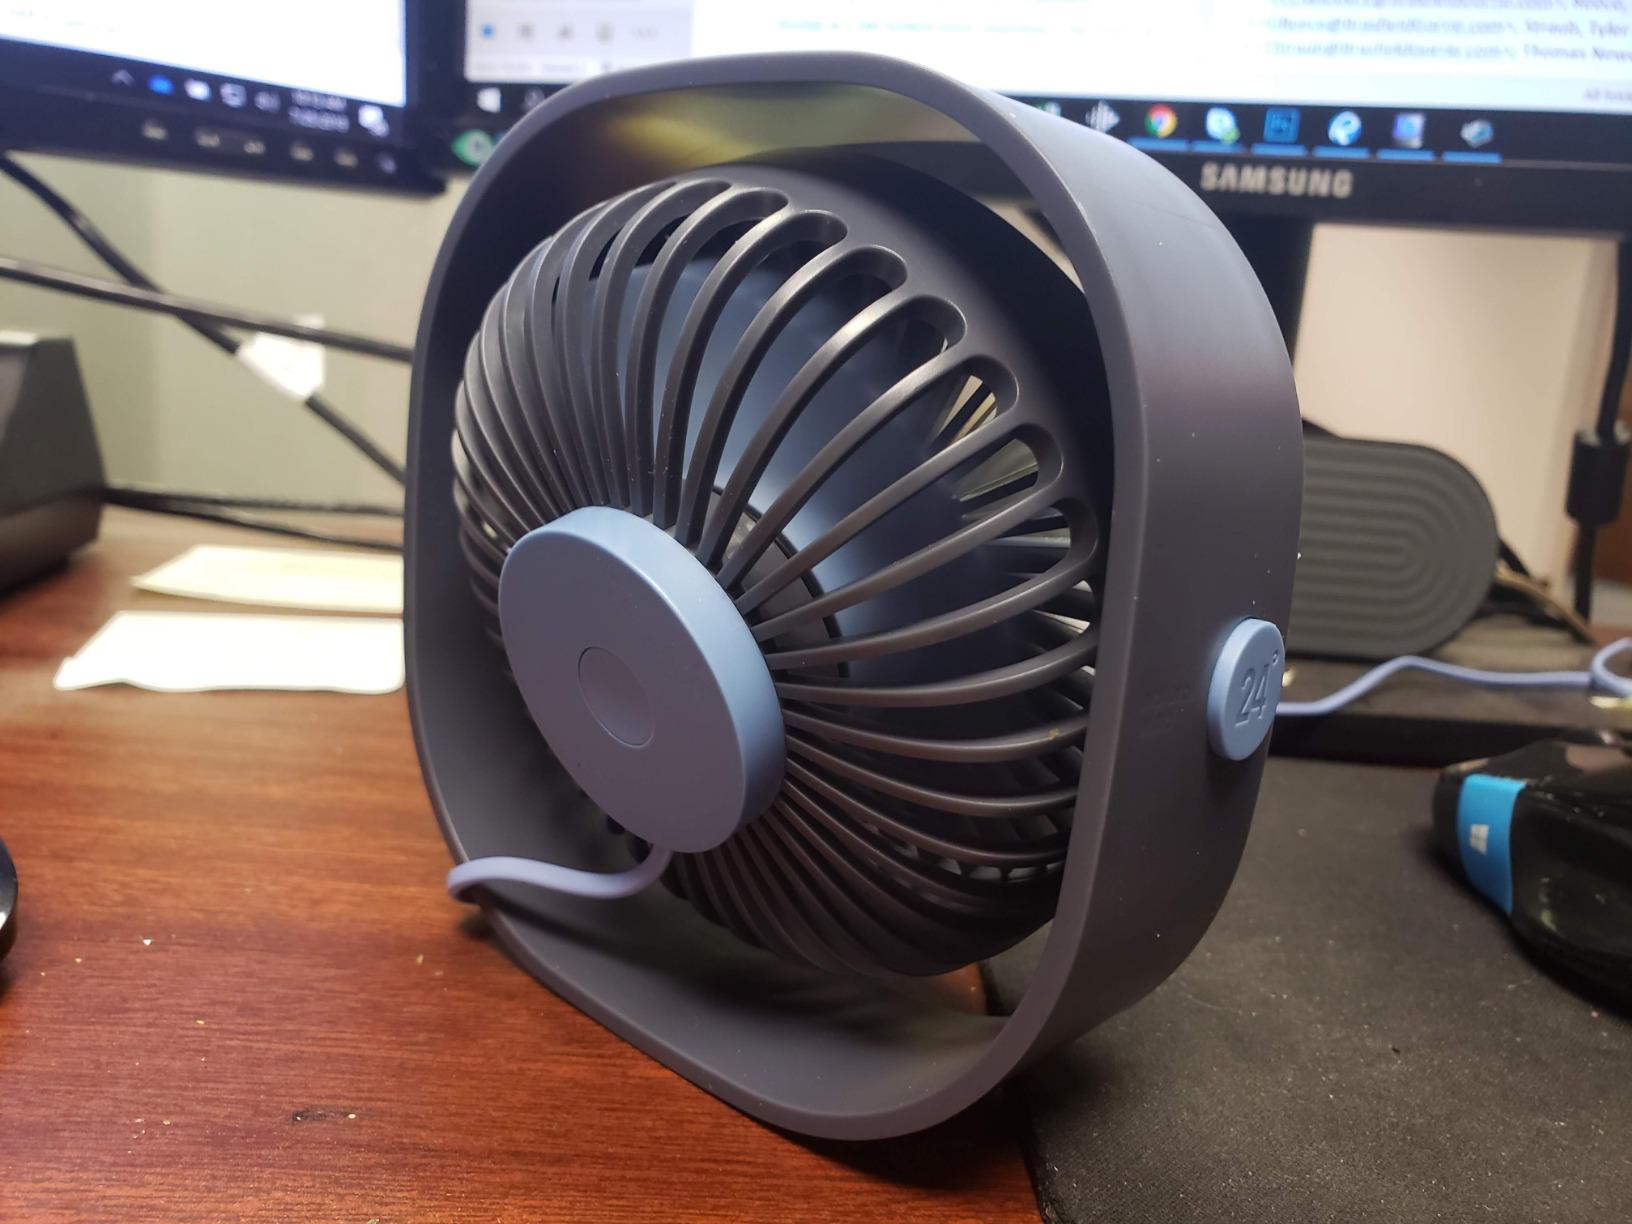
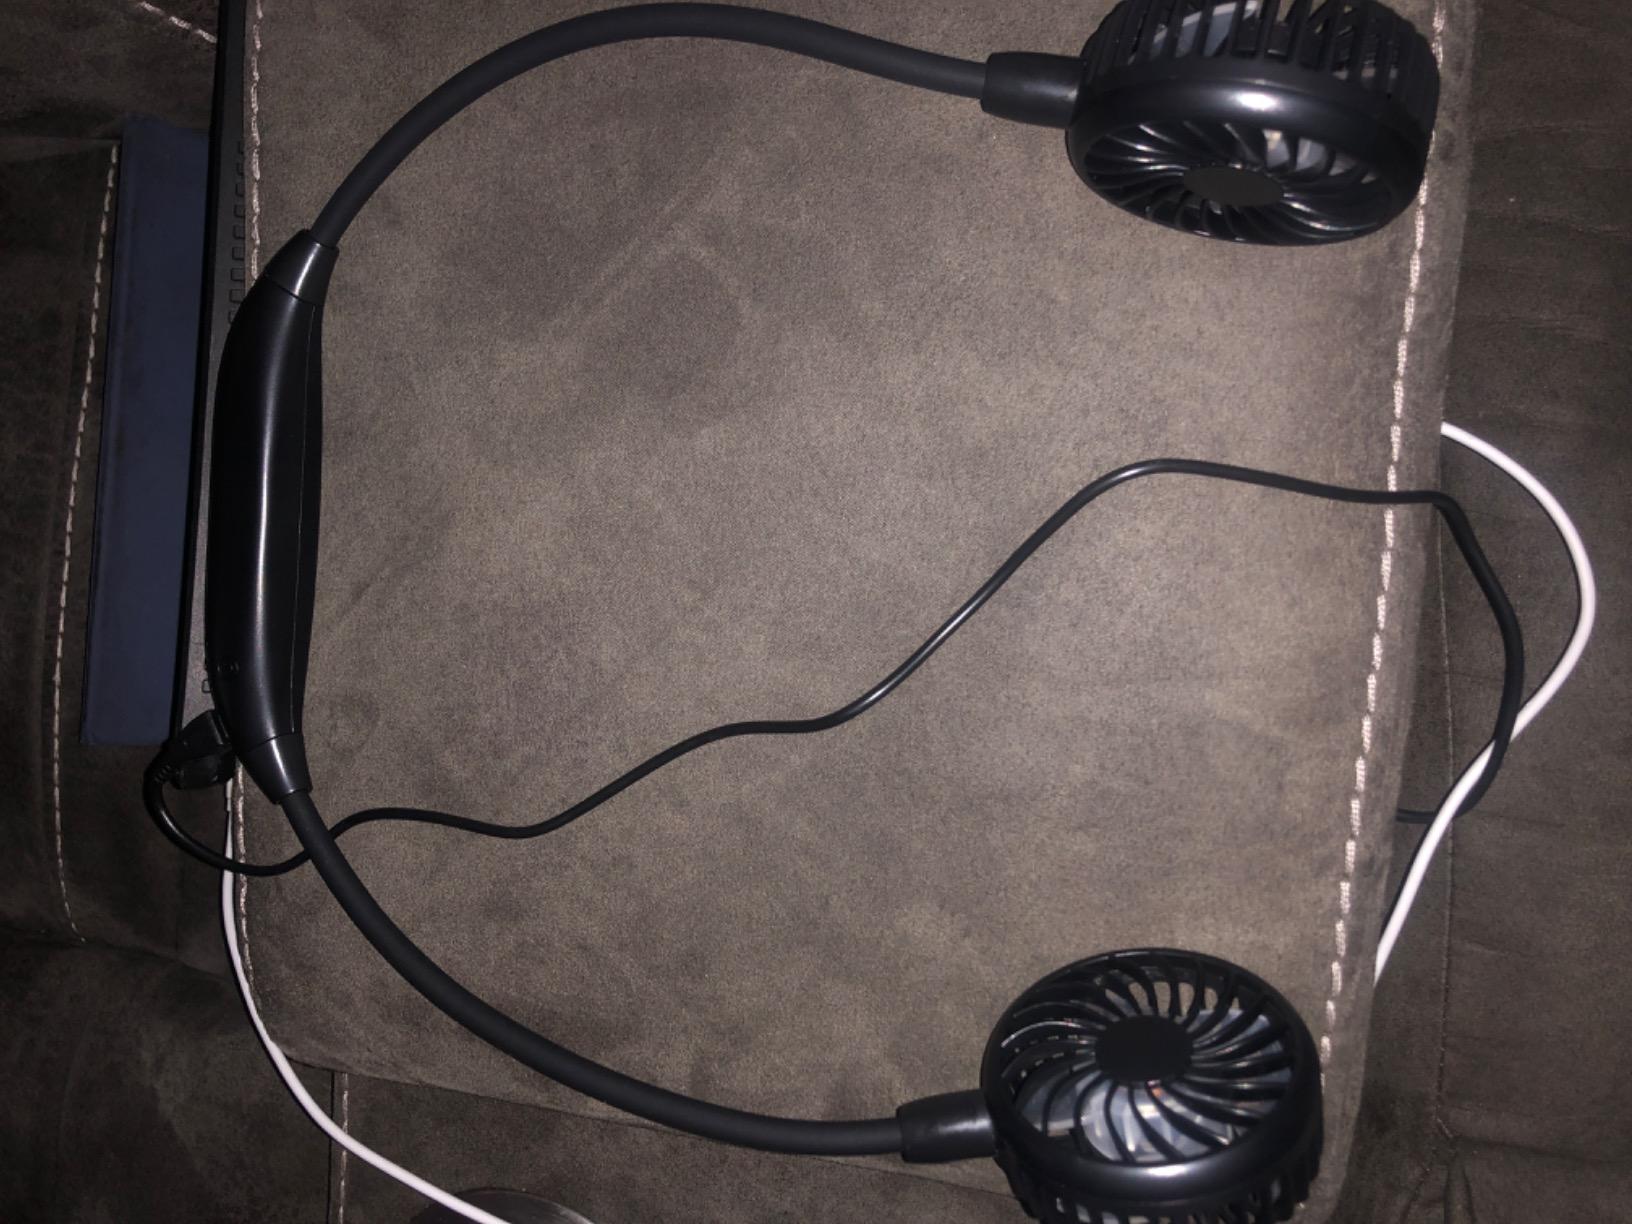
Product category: fan
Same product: no